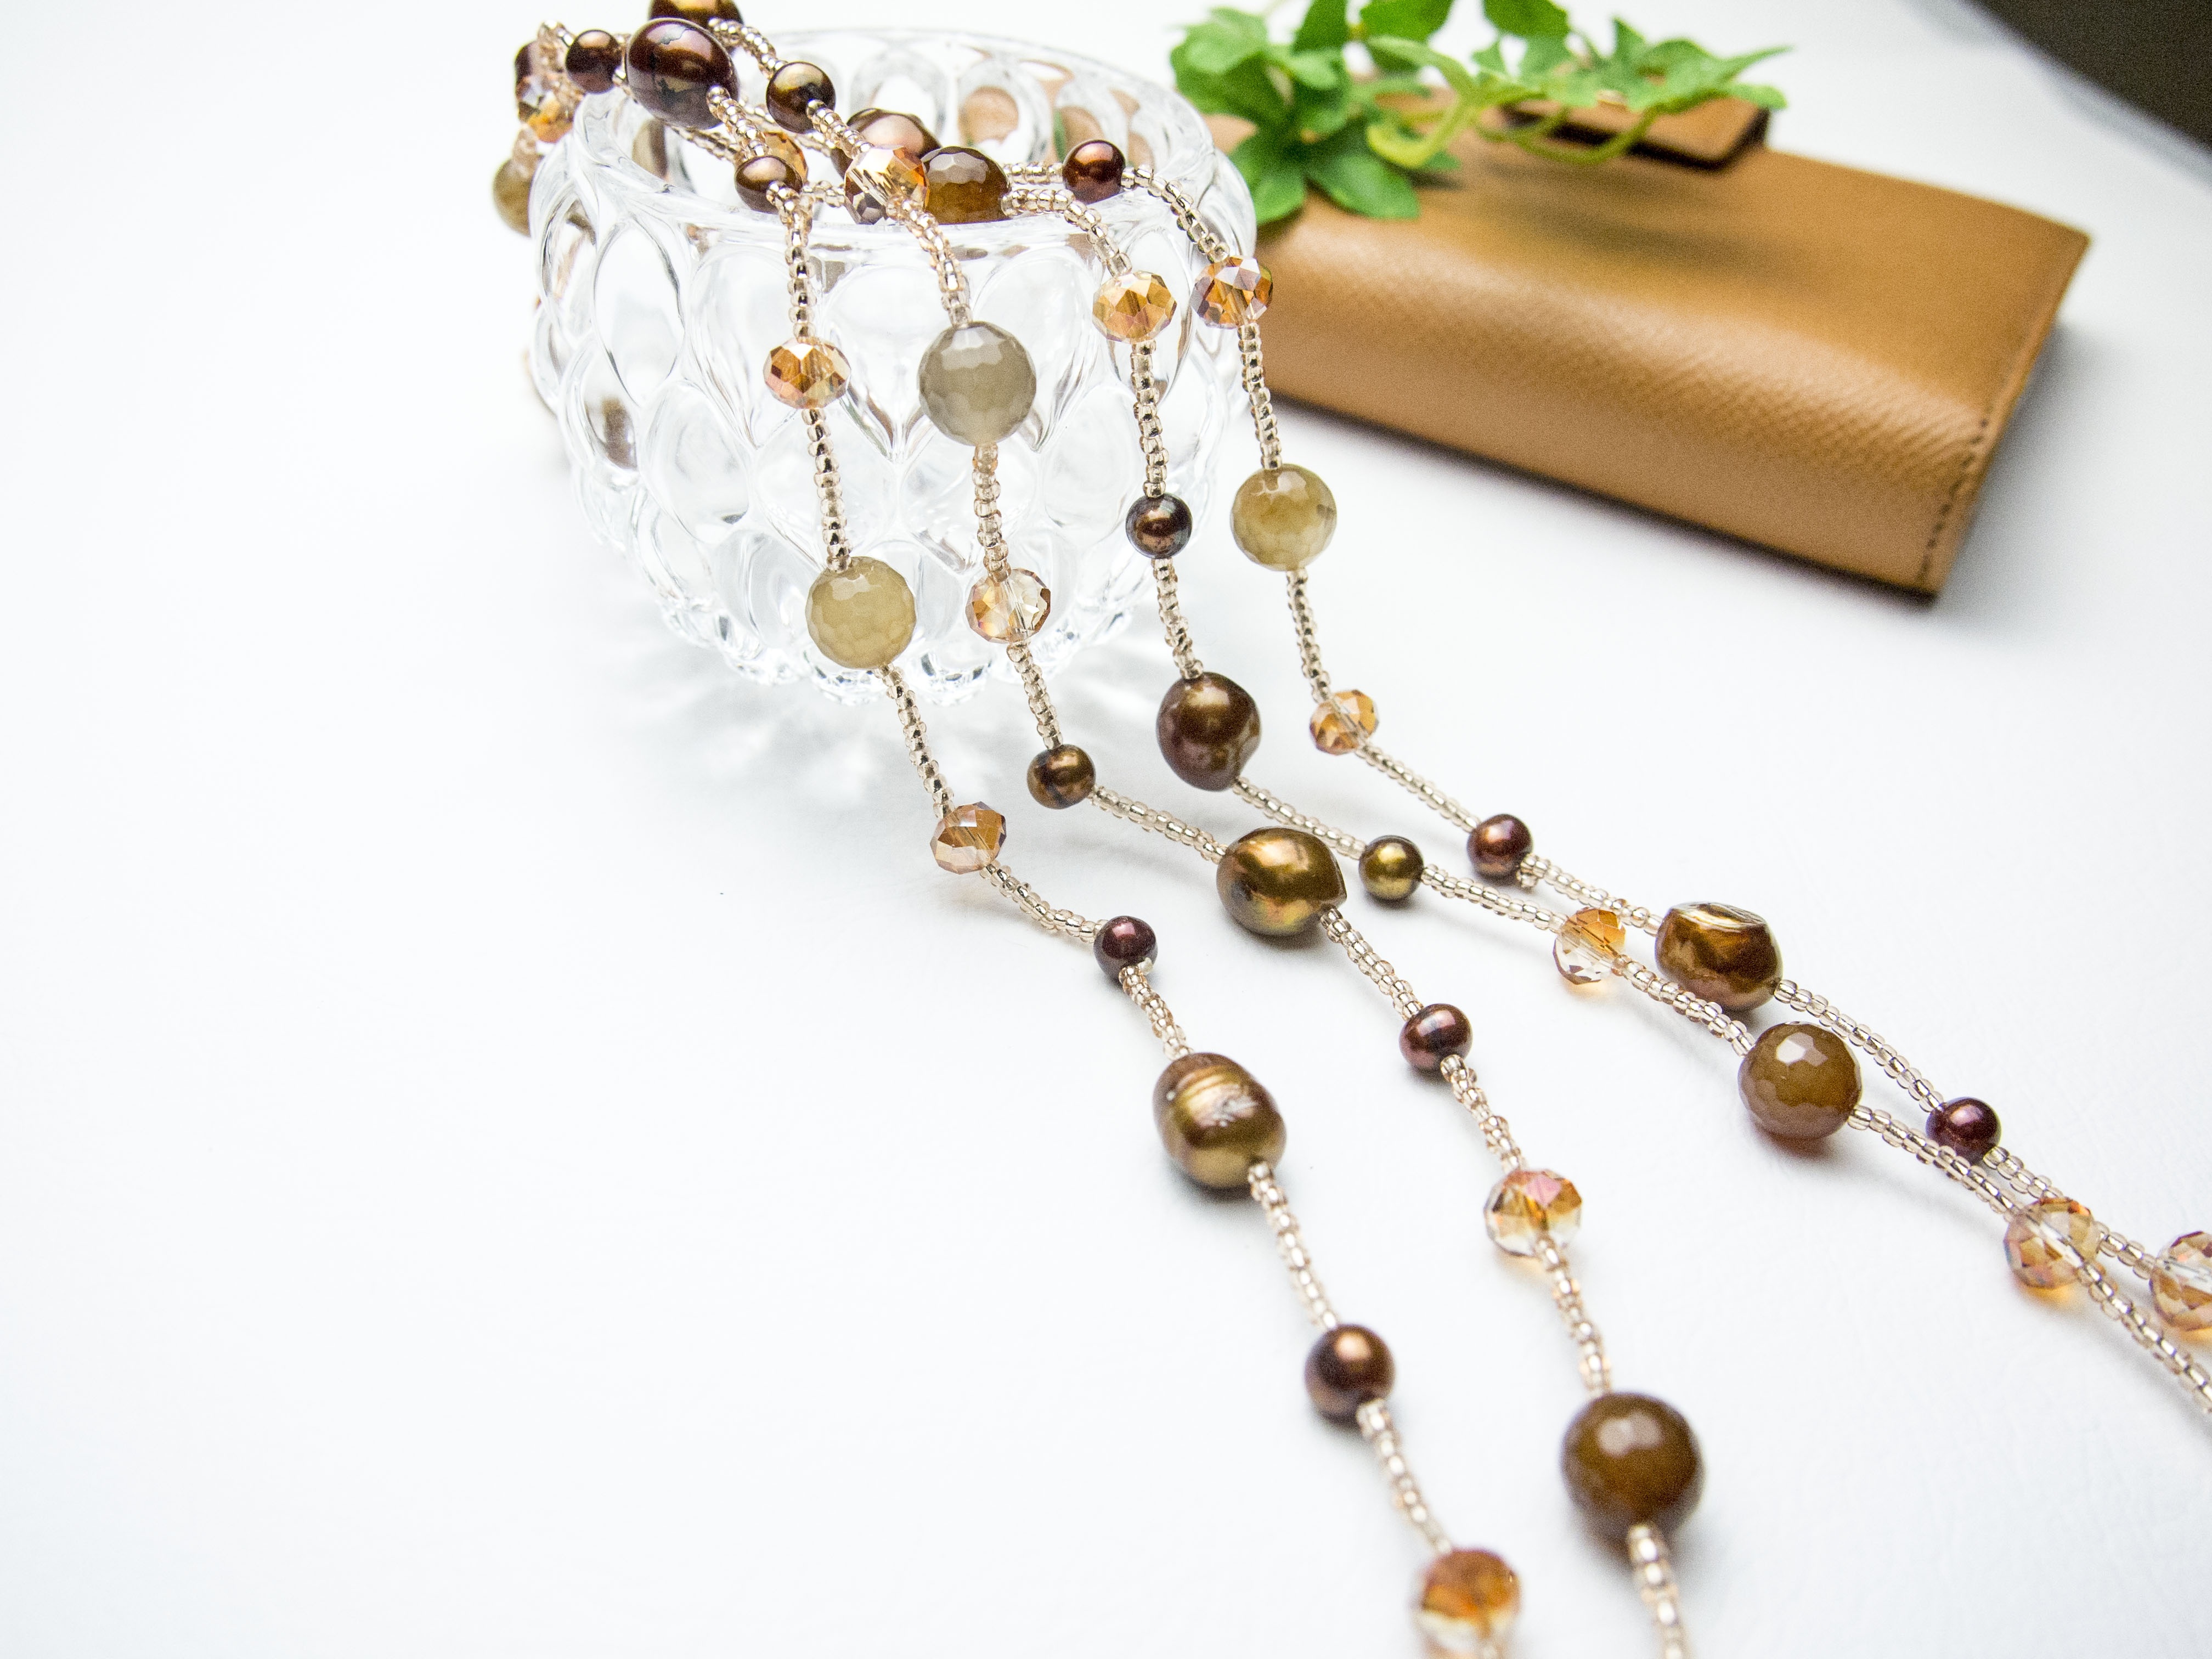
chain, bead, material, necklace, jewellery, accessories, pearl, gemstone, fashion accessory, freshwater pearl